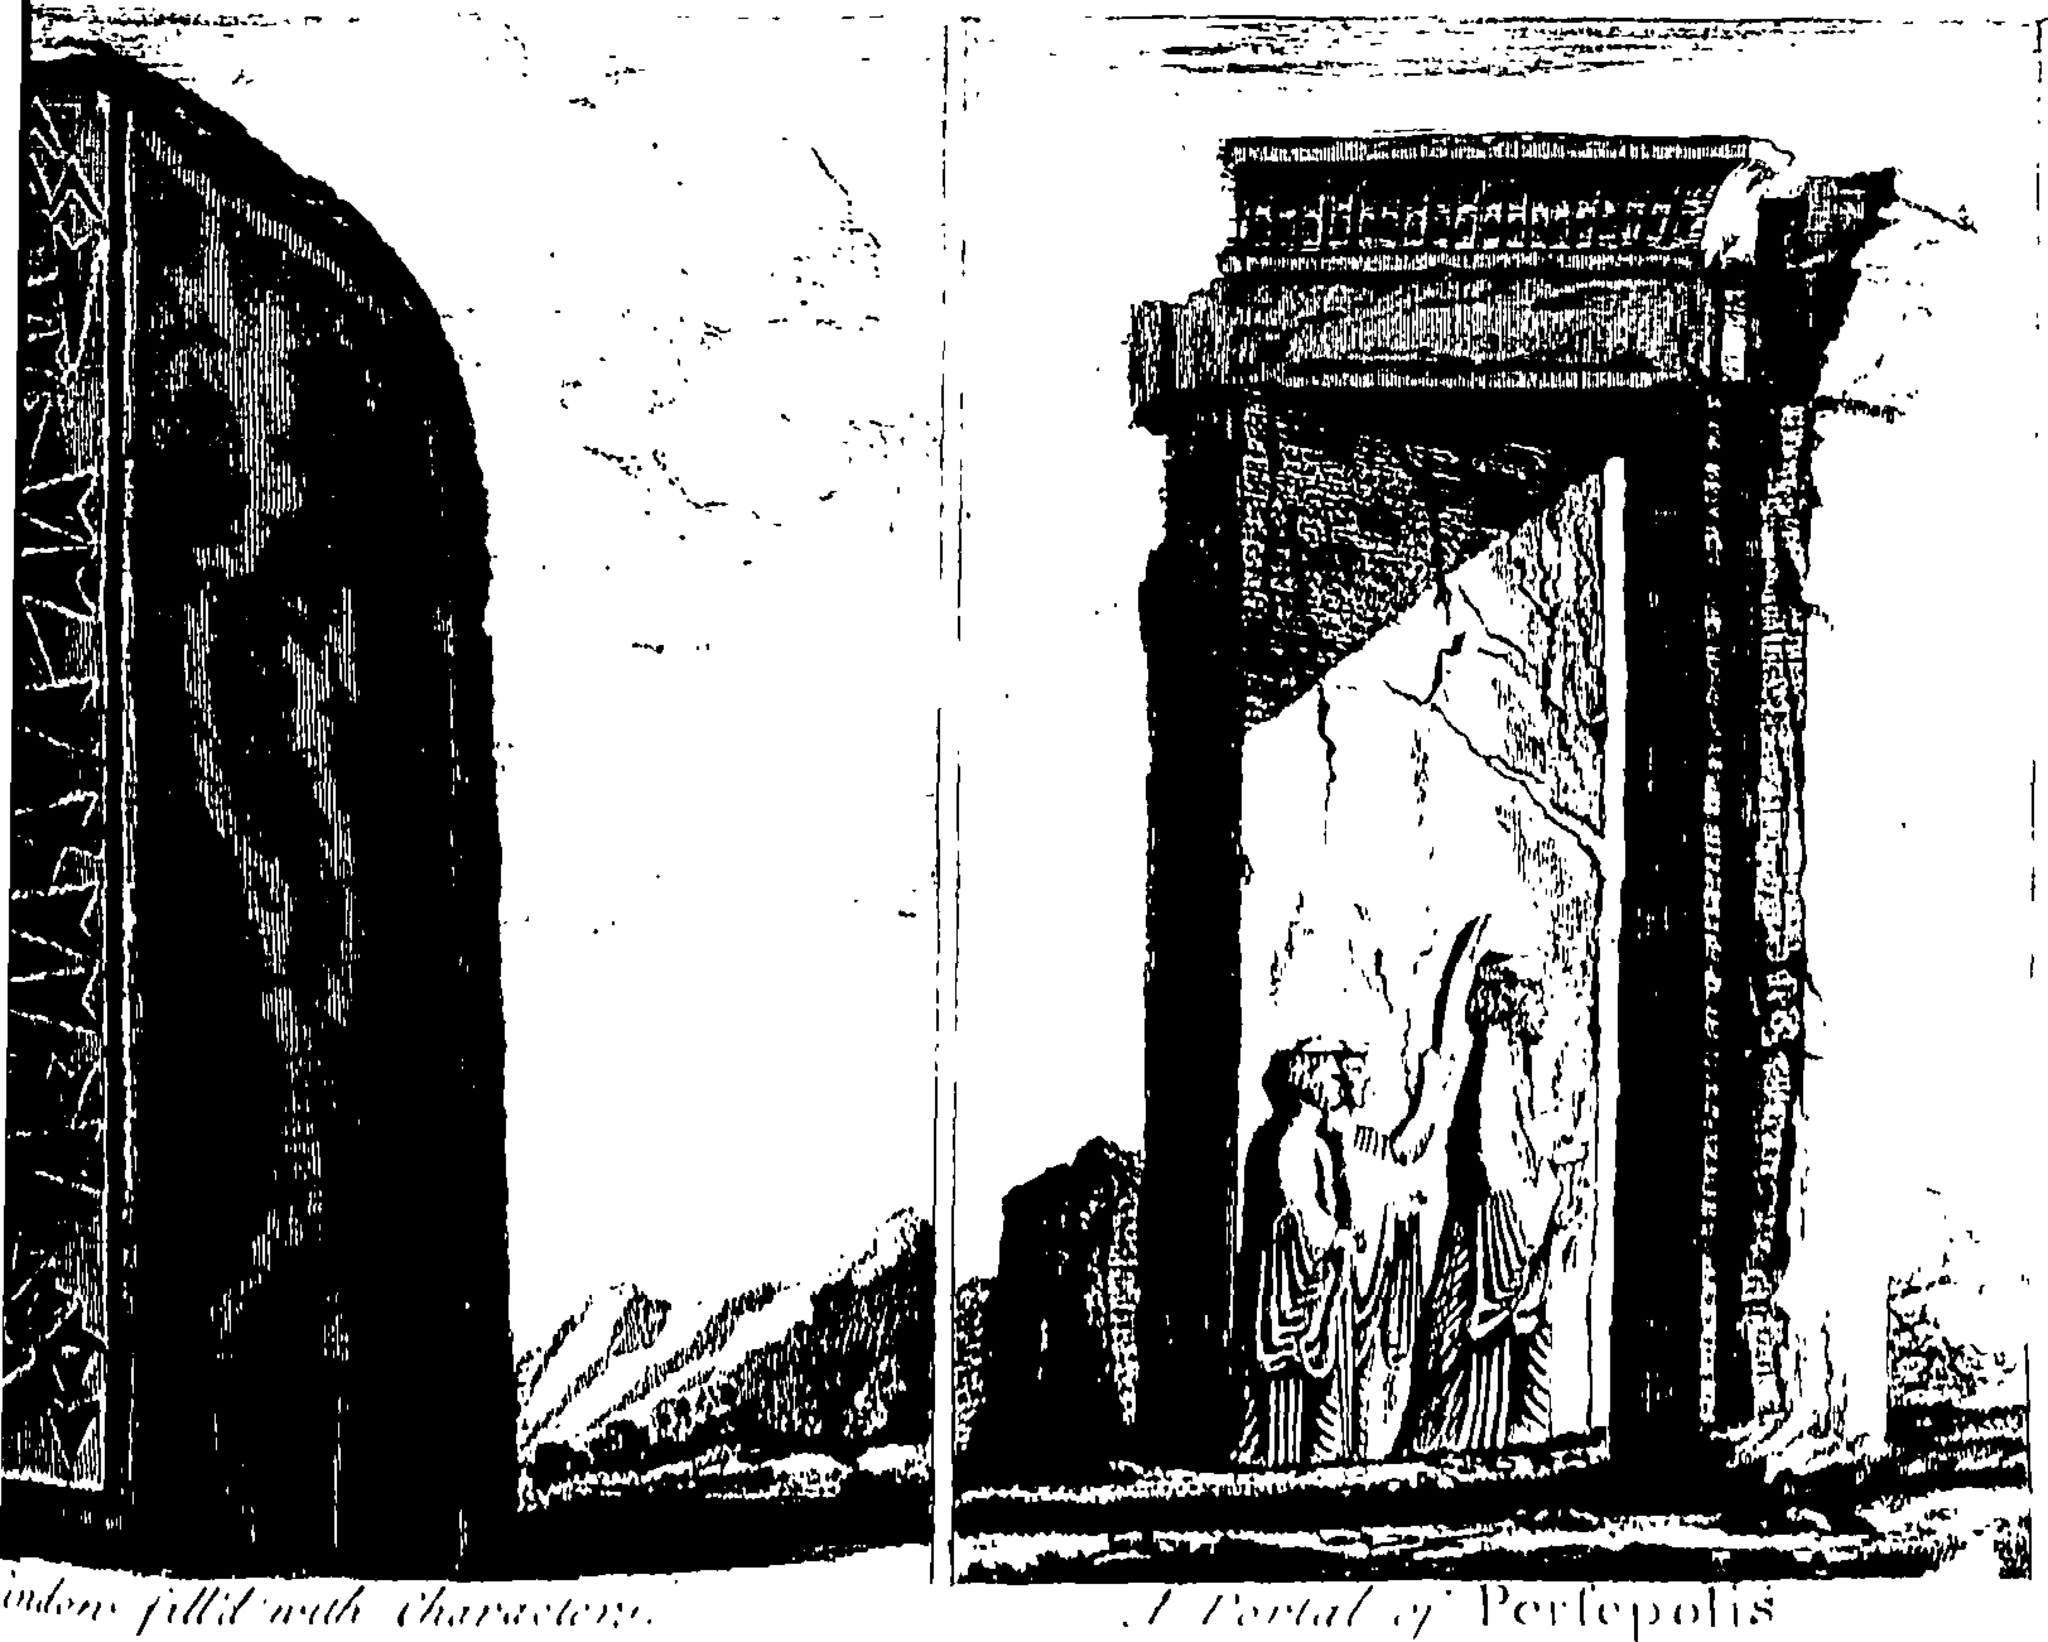
Title: Persepolis illustrata- or Fleuron T114392-19
Description: Fleuron from book: Persepolis illustrata: or, the ancient and royal palace of Persepolis in Persia, Destroyed by Alexander the Great, About Two Thousand Years ago; with Particular Remarks concerning that Palace, And an Account of the Ancient Authors, Who have wrote thereupon. Illustrated and described, in twenty one copper-plates
Date: 1739
Categories: Images uploaded by Fæ, PD-old-100-expired, PD-Art (PD-old-100-expired), Template Unknown (author), CC-PD-Mark, PD-Art missing SDC copyright status, PD-old missing SDC copyright status, 1739 Fleurons, Persepolis illustrata (1739)